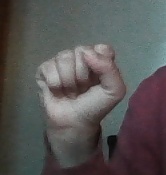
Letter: saad